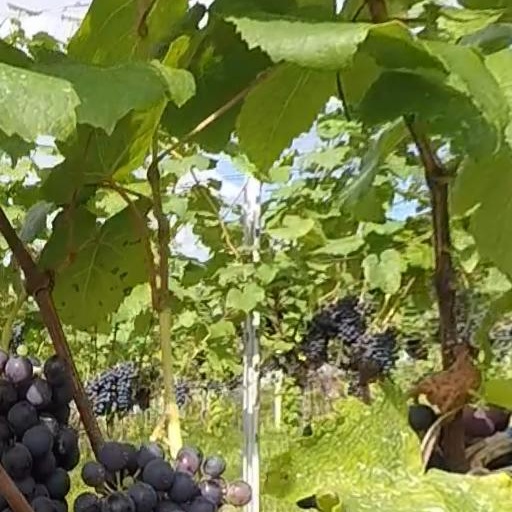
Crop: grape